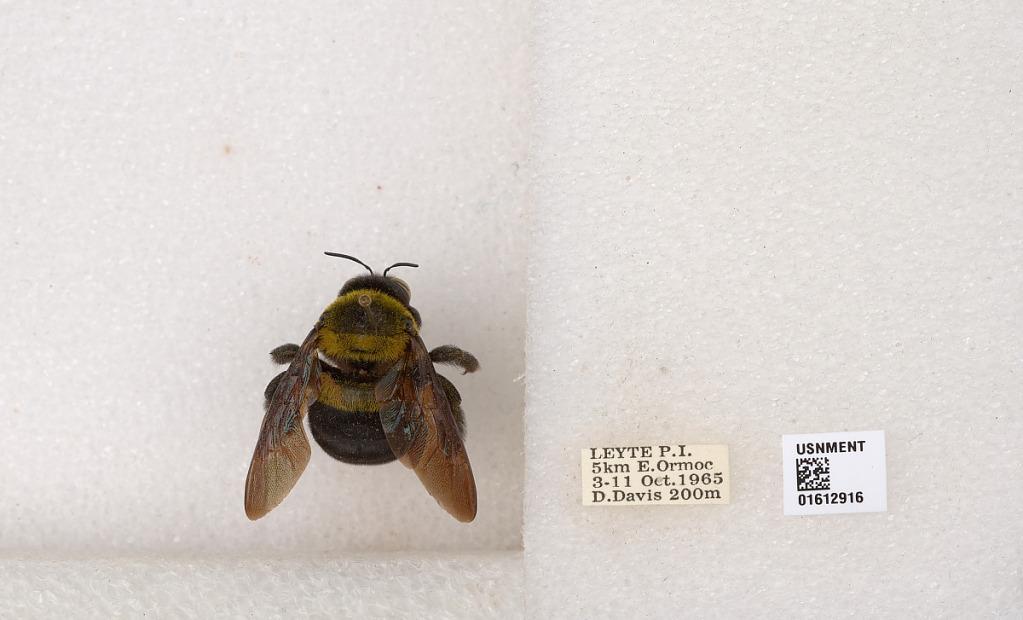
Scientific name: Xylocopa (Koptortosoma) sp.
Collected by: D. Davis
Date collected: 1965-10-3
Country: Philippines
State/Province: Eastern Visayas
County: Leyte
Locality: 5 km. E. Ormoc